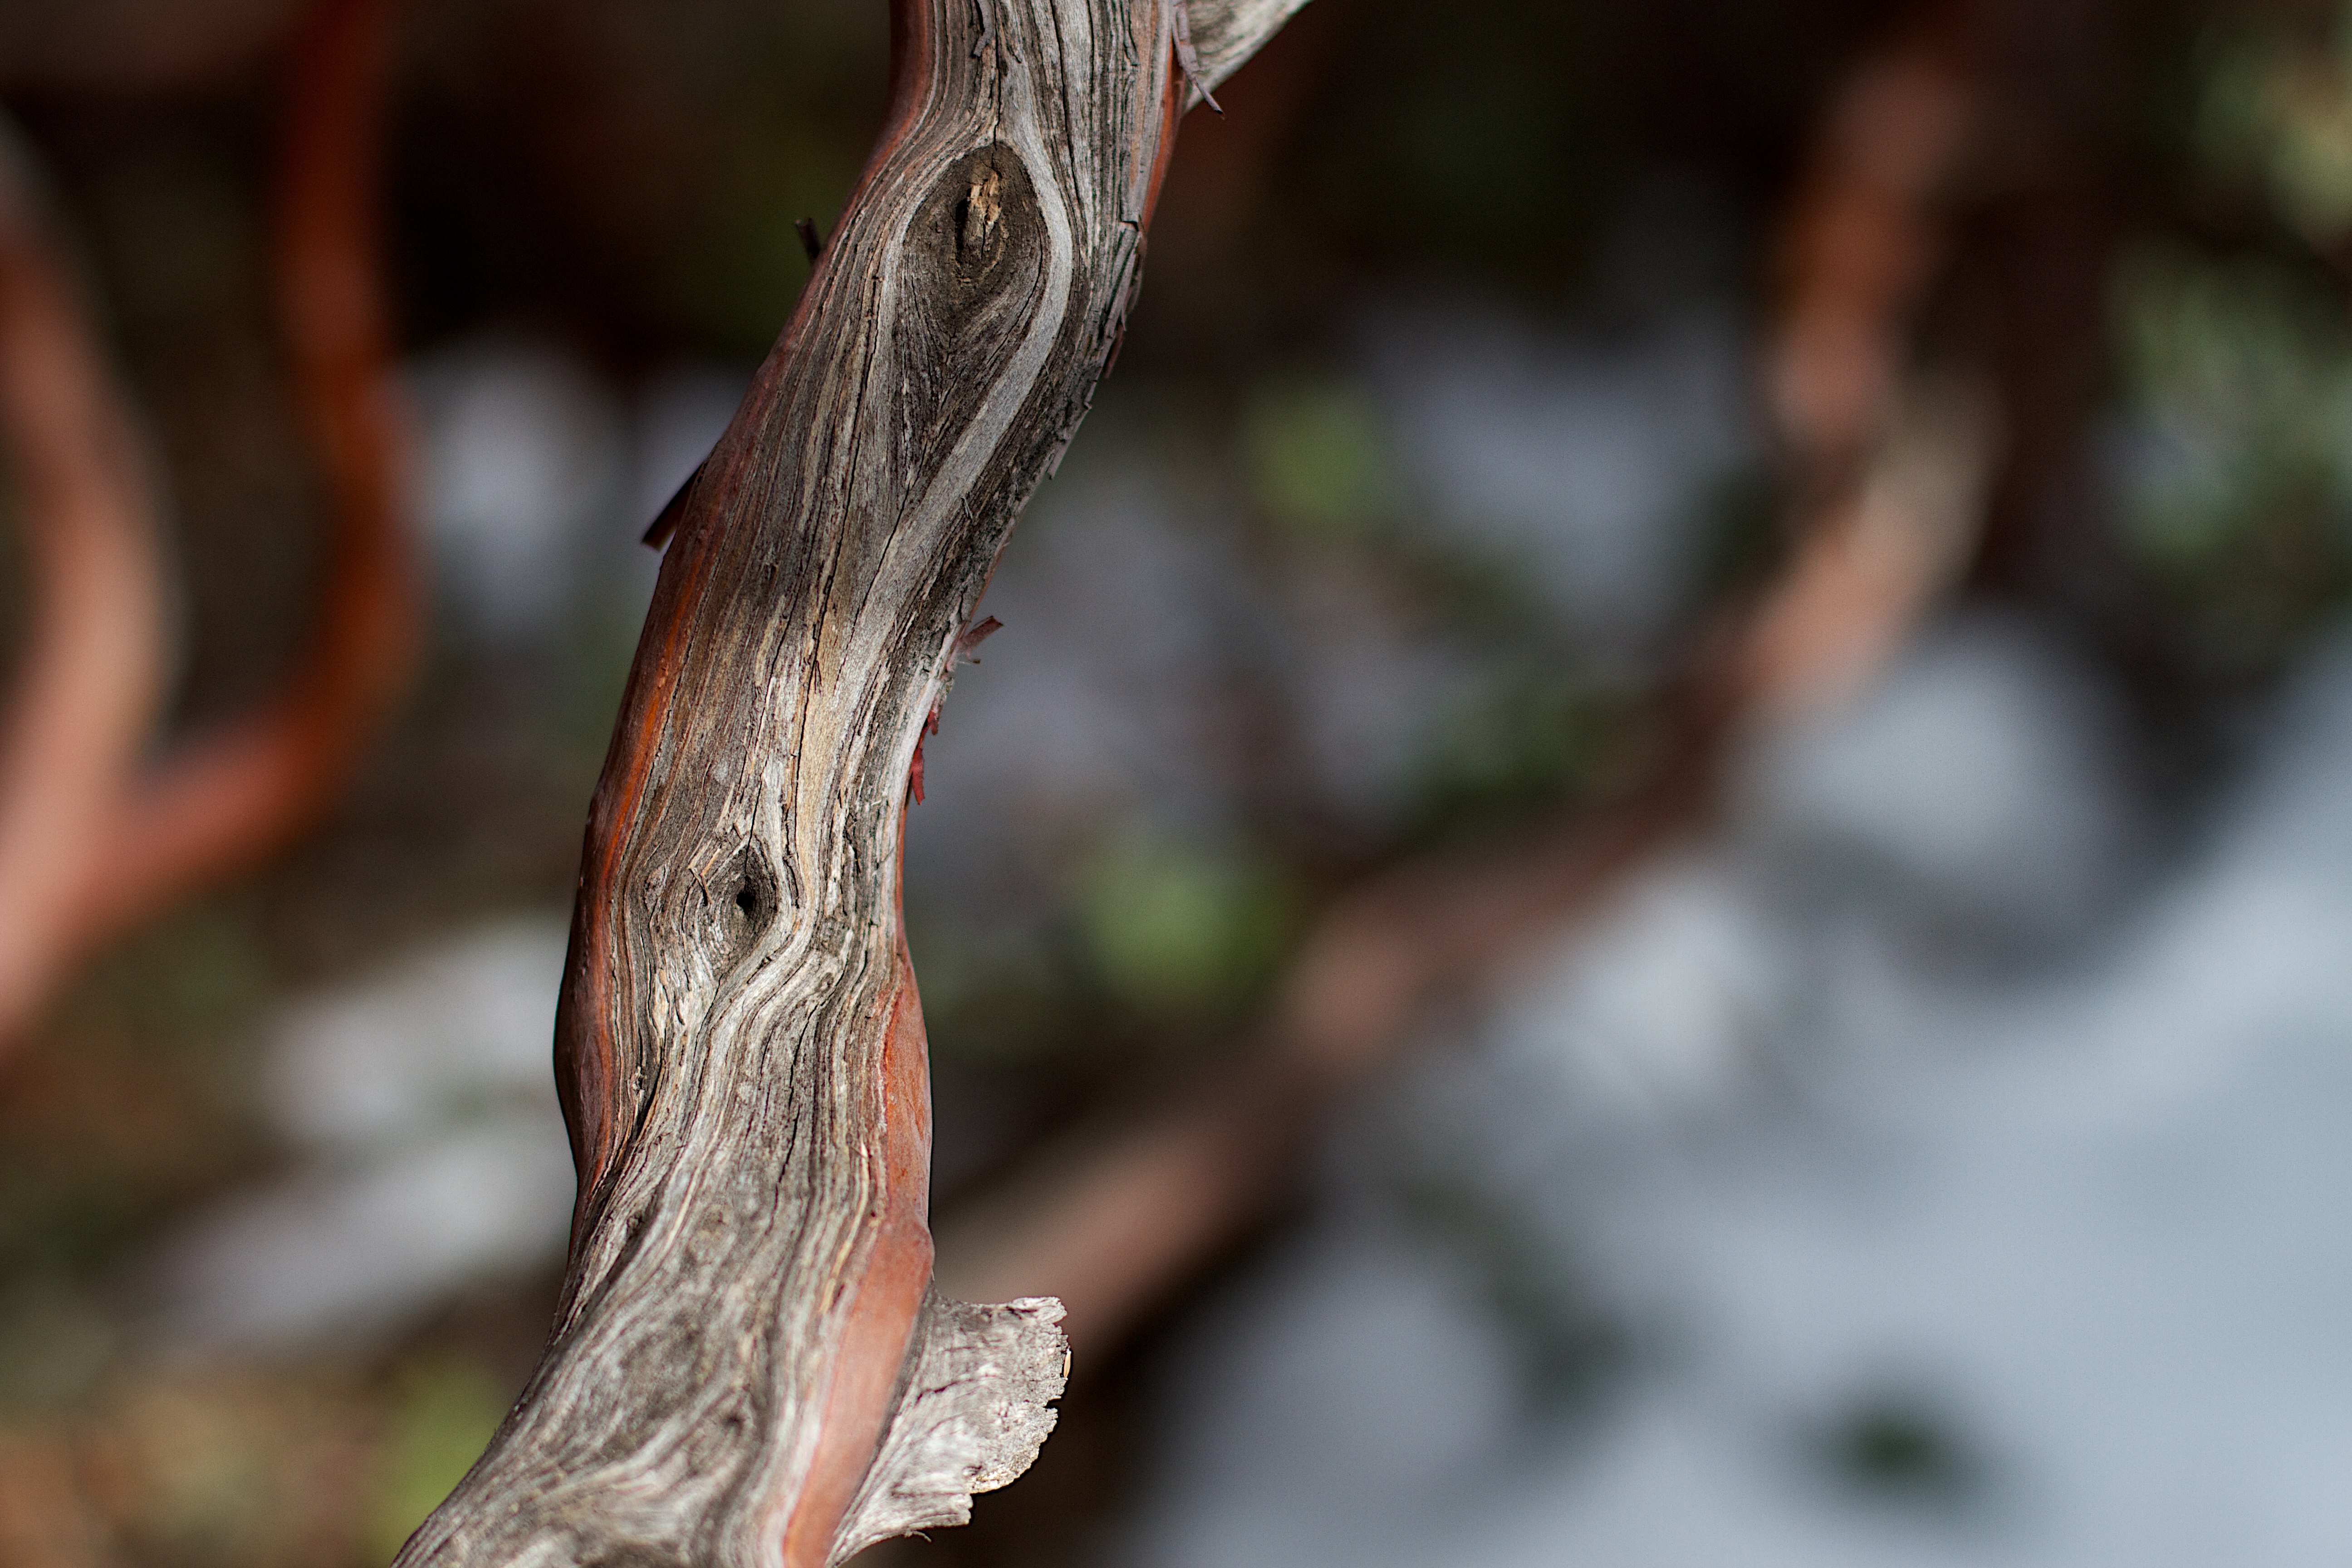
tree, nature, branch, plant, leaf, trunk, wildlife, fauna, twig, close up, manzanita, macro photography, plant stem